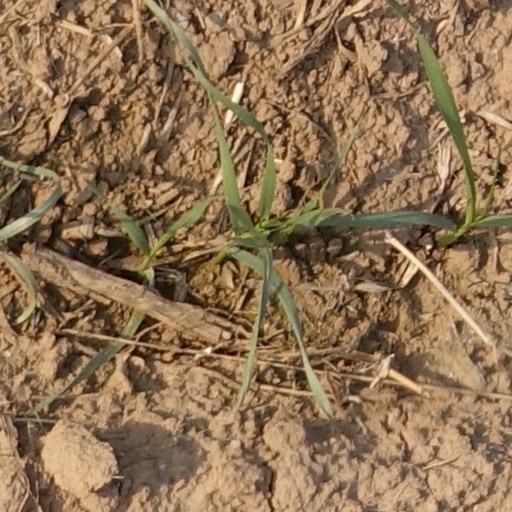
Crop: wheat